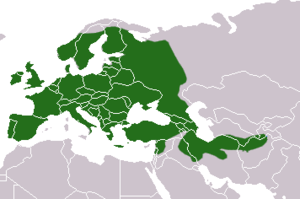
Grævling
Grævlingens udbredelse.
Grævlingens udbredelse.
Grævling er et kraftig bygget rovdyr af mårfamilien, som er udbredt over hele Eurasien. Grævlingen var Danmarks største landrovdyr, til ulven gjorde sit indtog i 2012. Grævlingen lever i Danmark undtagen på Bornholm og enkelte mindre øer. Den er mest talrig i Østjylland. Der anslås at leve 30.000-40.000 grævlinger i Danmark.